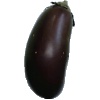
Label: Eggplant 1